Growth imperative

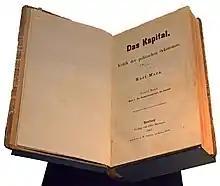
"Das Kapital" by Karl Marx contains the first theory of a growth imperative, which is still disputed today.

The first theory of a growth imperative is attributed to Karl Marx. In capitalism, zero growth is not possible, because of the mechanisms of competition and accumulation.